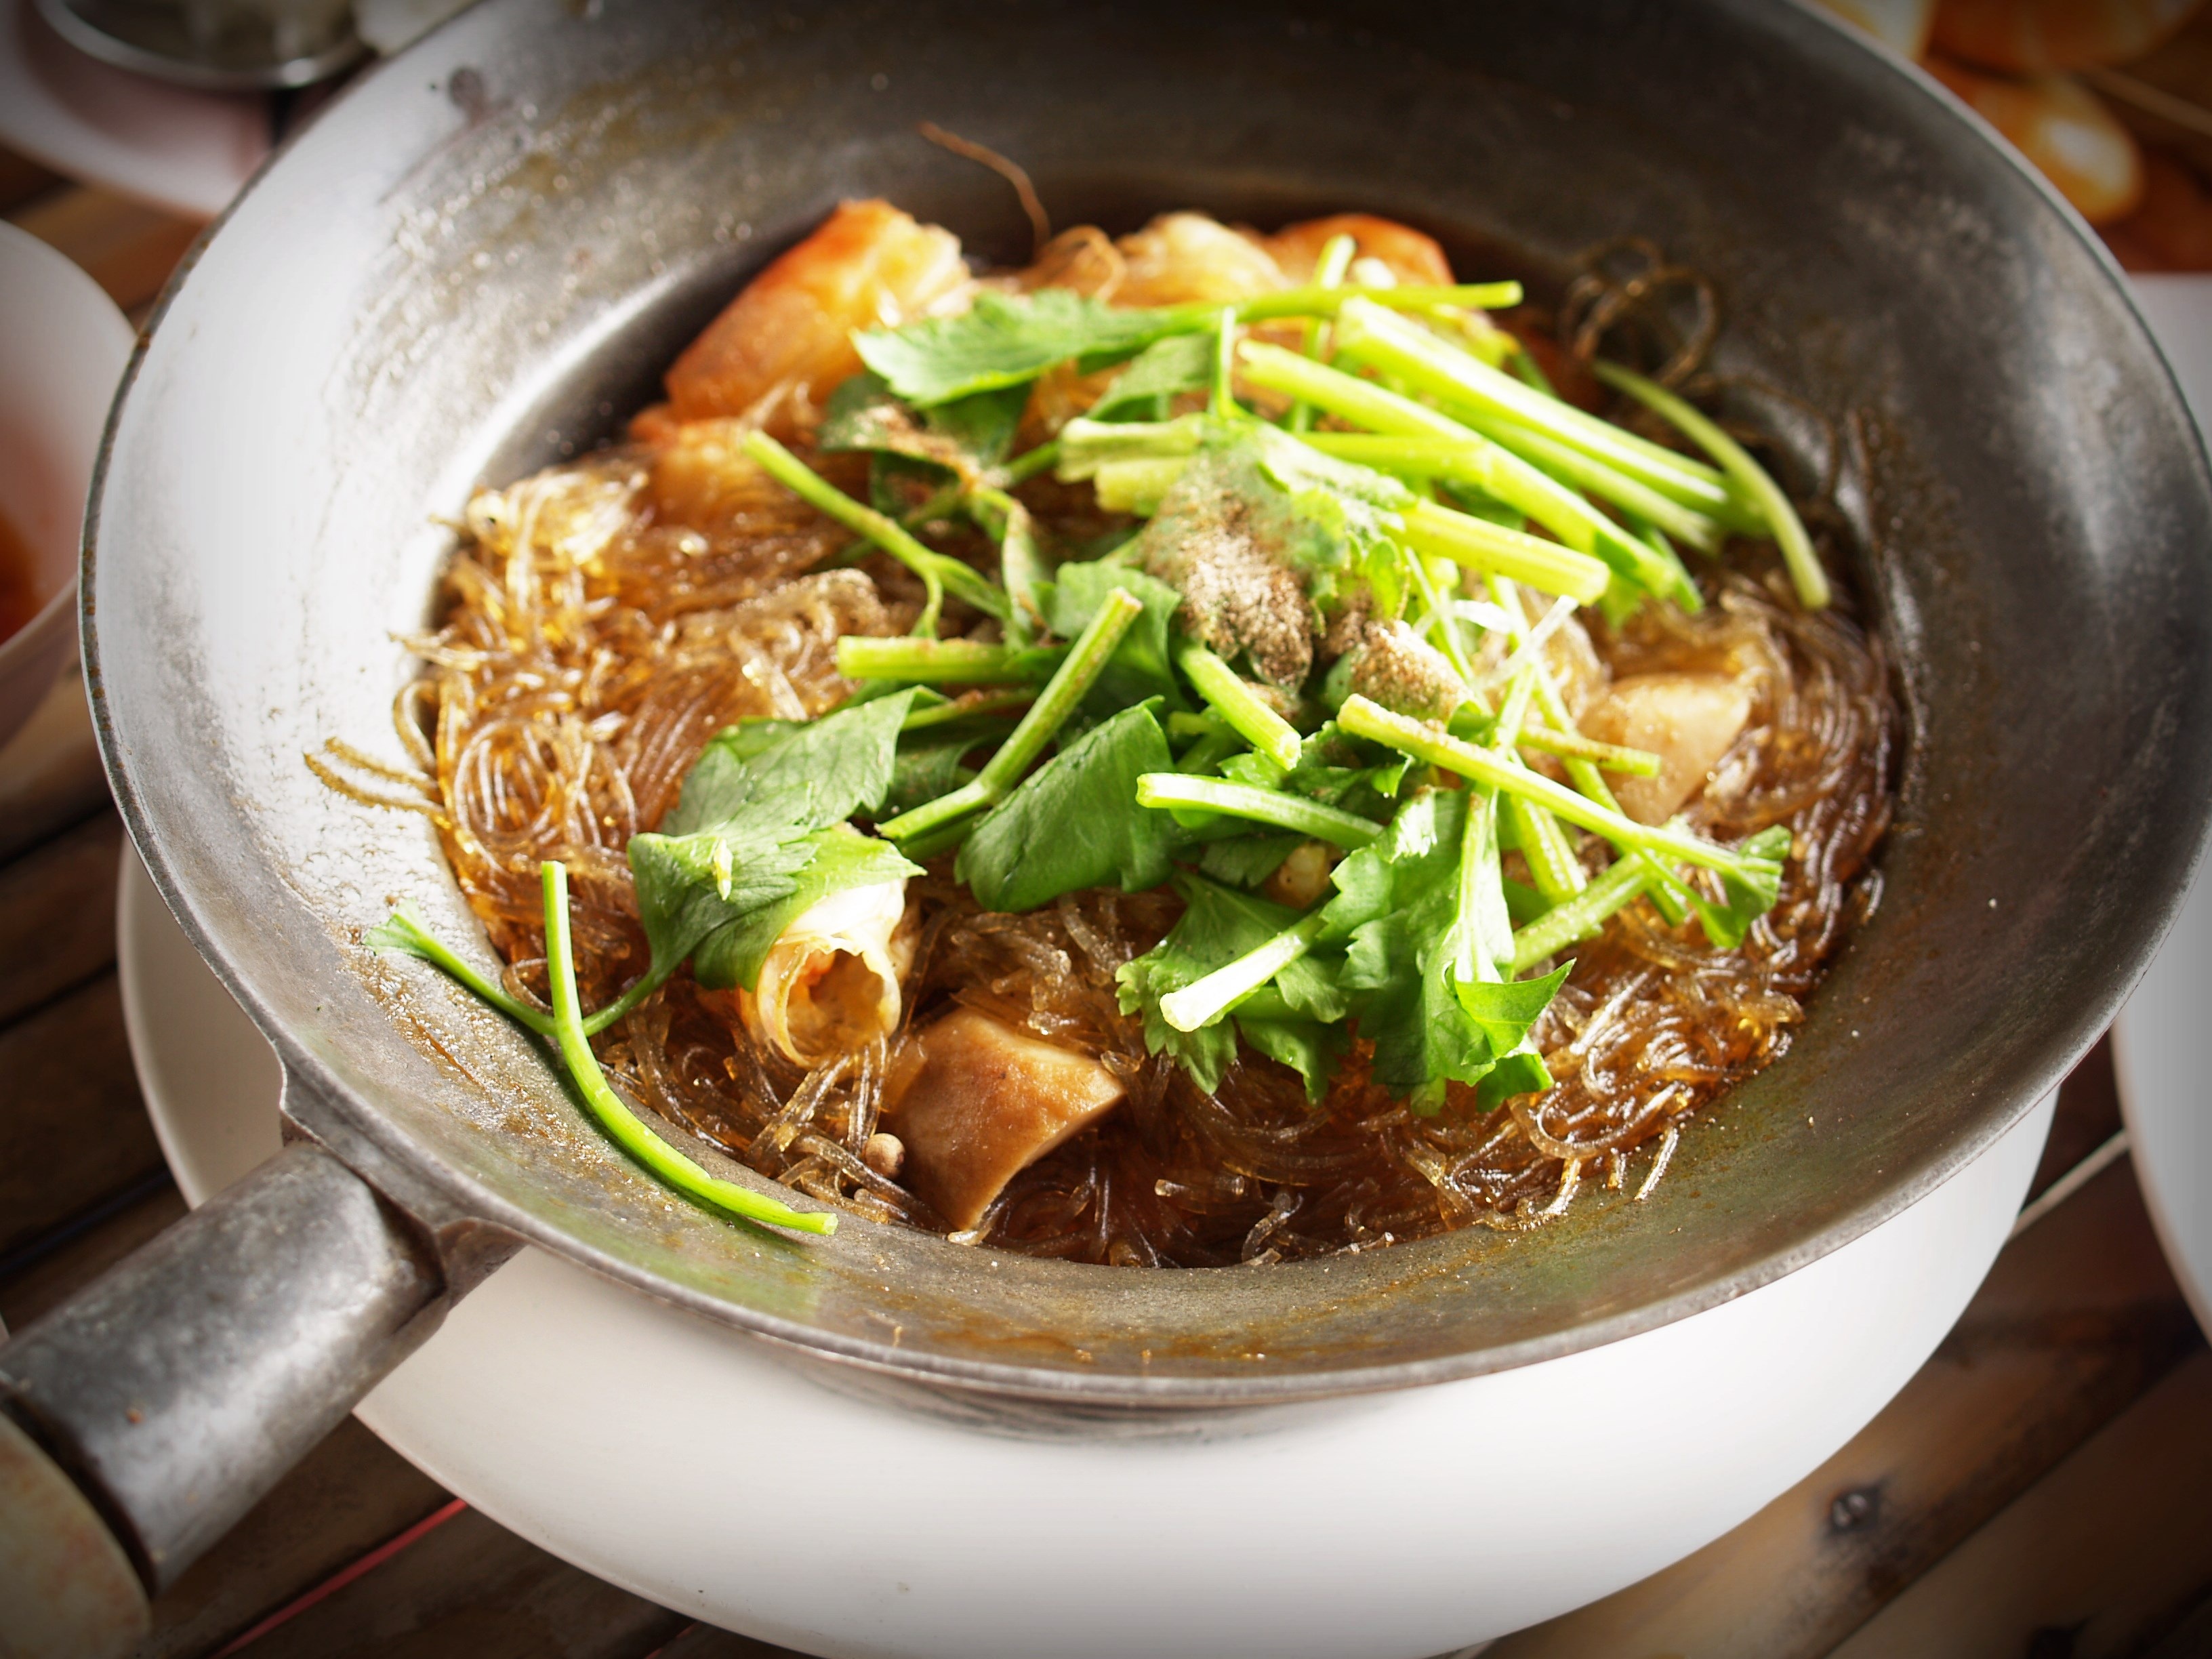
dish, food, salad, pepper, chili, ingredient, herb, produce, vegetable, seafood, kitchen, asia, gourmet, meat, pork, cuisine, sauce, chicken, soup, rice, onion, variety, lemon, egg, noodle, cook, lime, lemongrass, asian food, fried, hot, spicy, collage, culture, thai, curry, thai food, laksa, chinese food, lime leaf, chow mein, southeast asian food, noodle soup, b n b hu